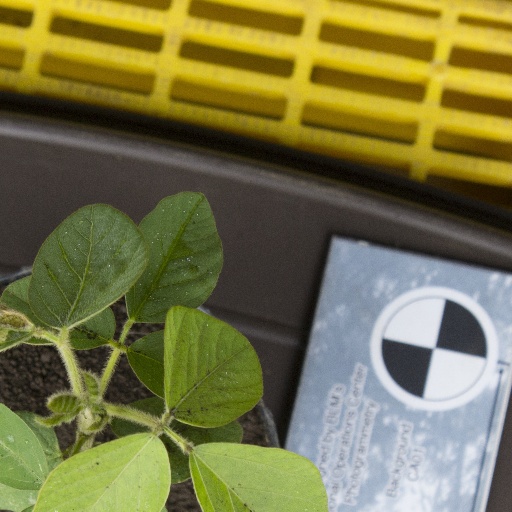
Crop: soybean